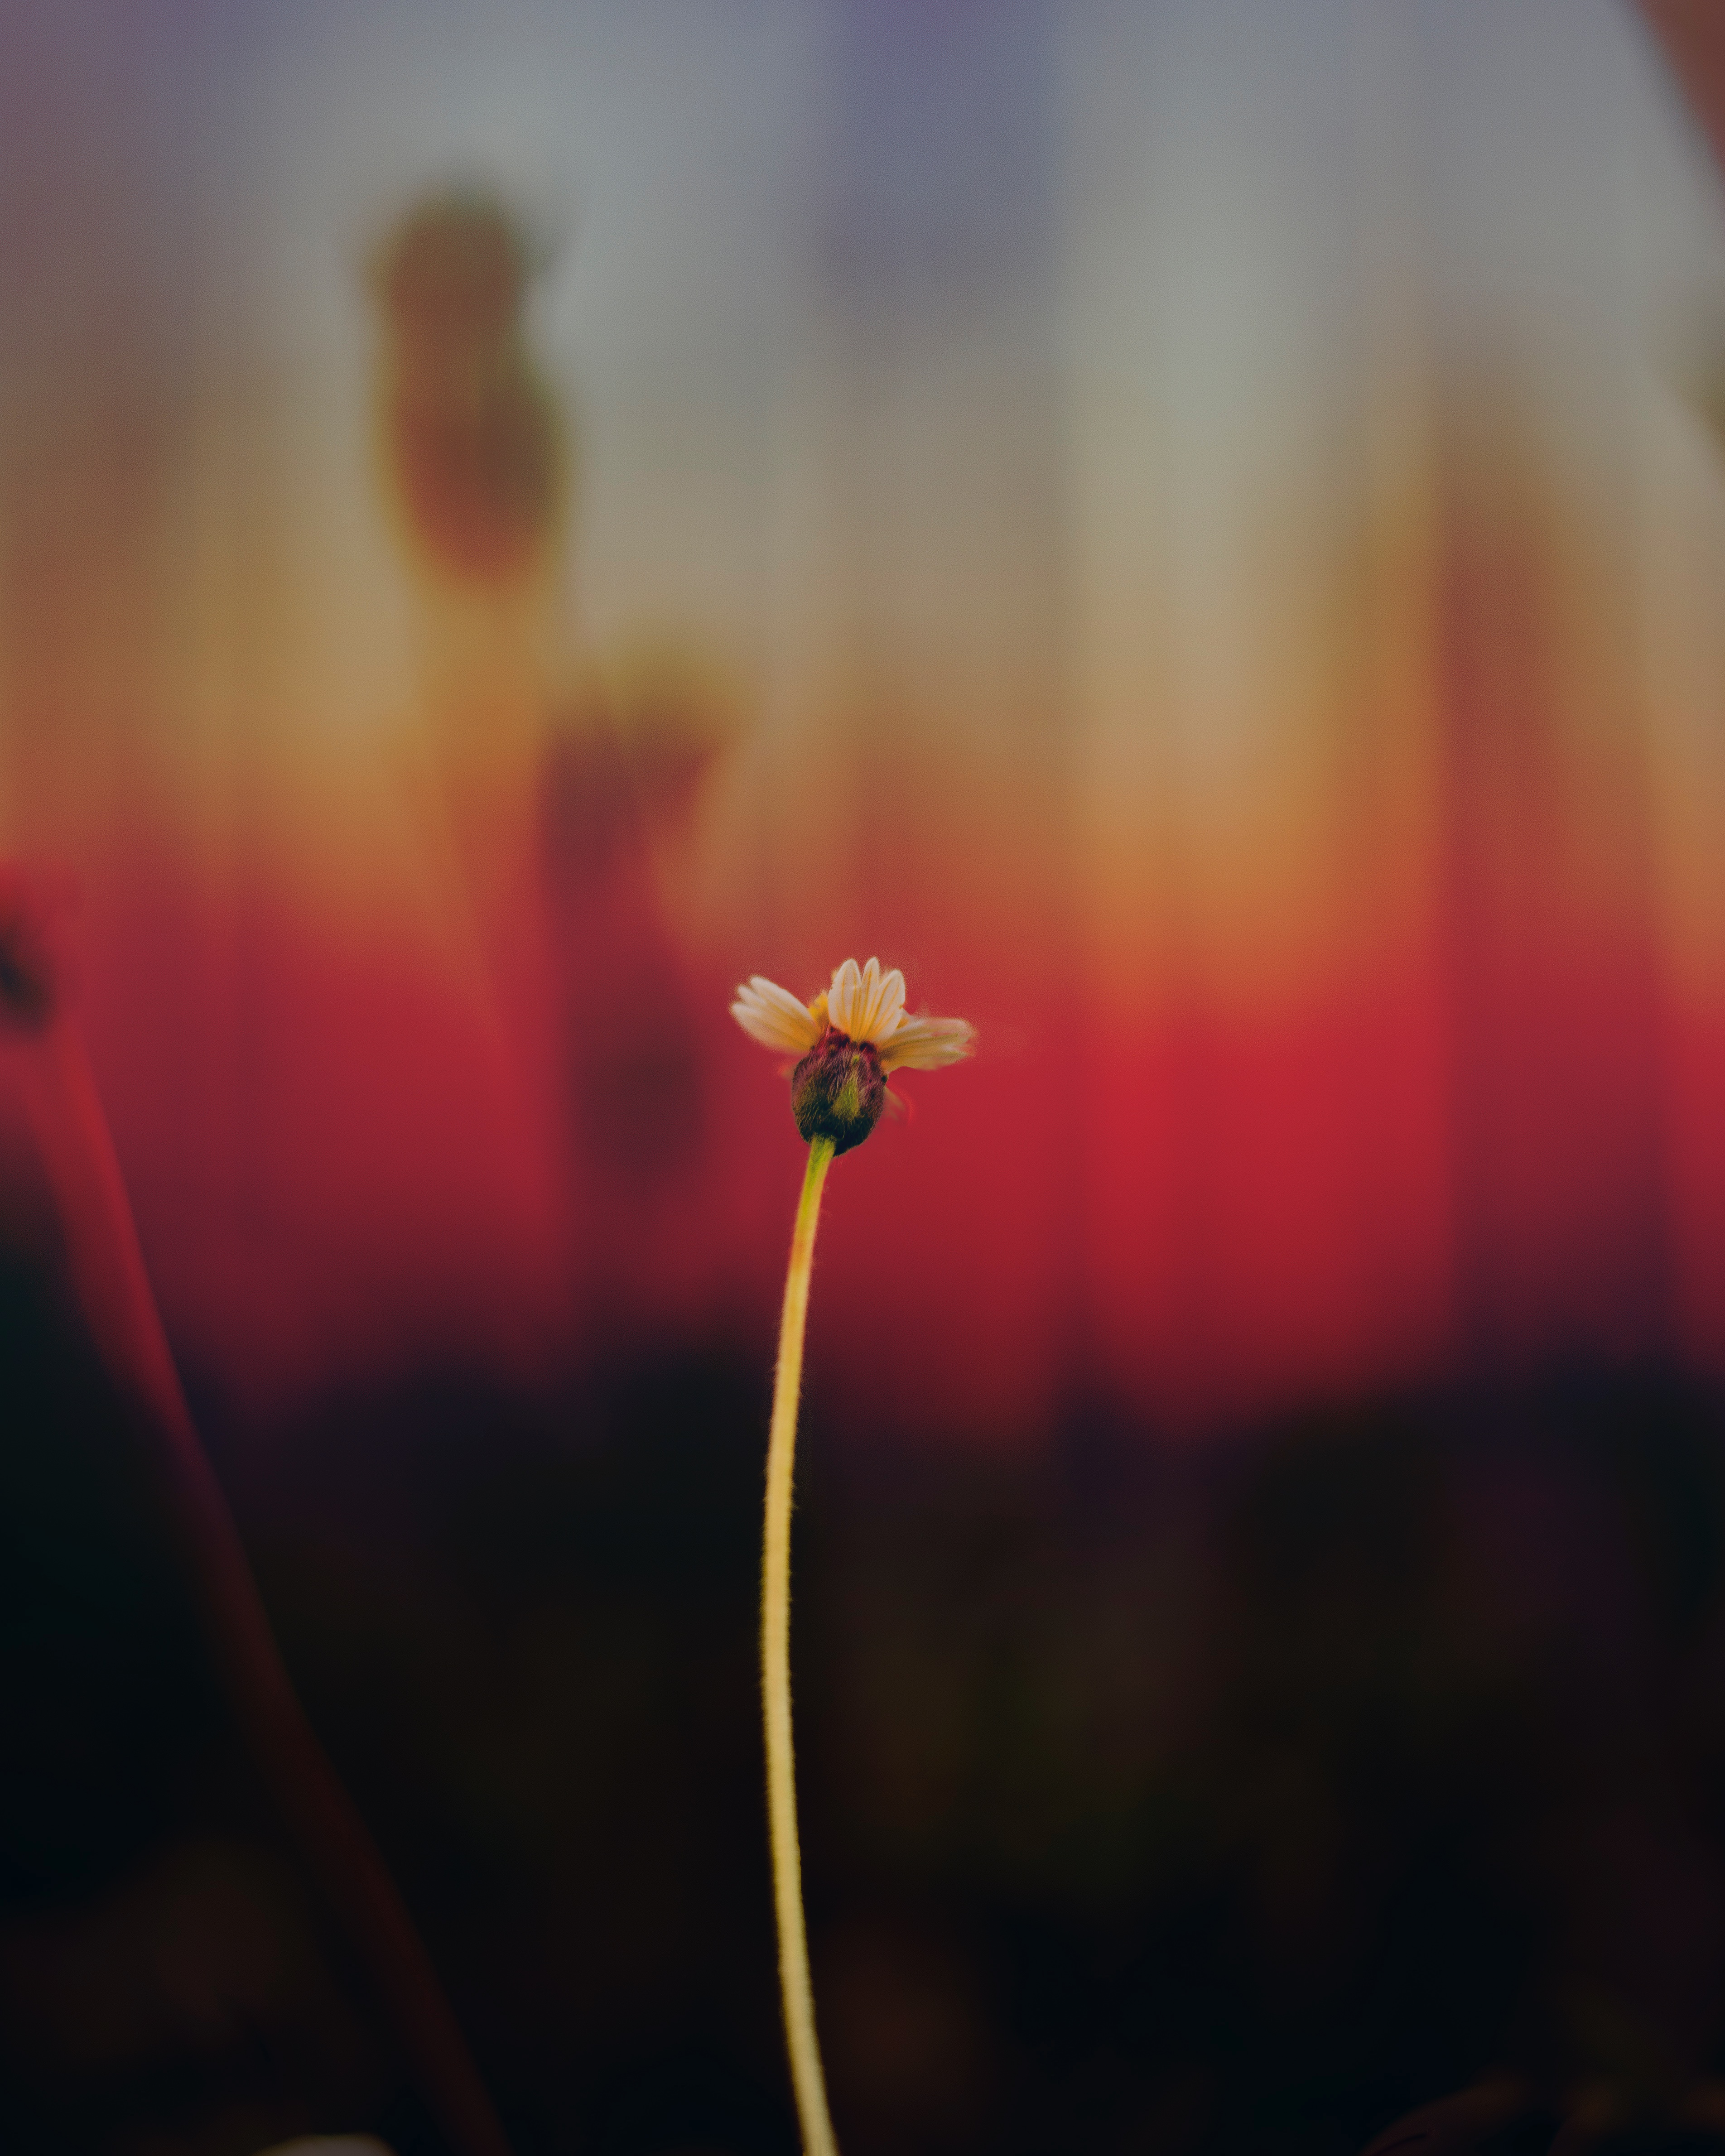
light, plant, sunset, photography, sunlight, morning, leaf, flower, petal, red, color, darkness, yellow, close up, macro photography, flowering plant, plant stem, land plant